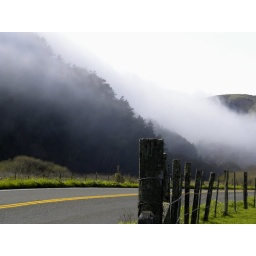
heading towards the ocean this fog bank just swooped in over the mountain then headed west